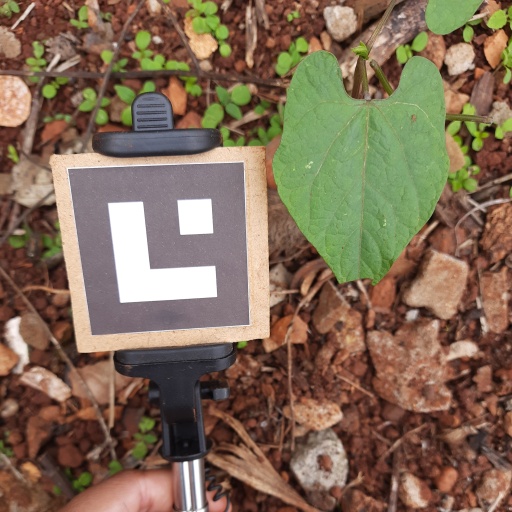
Observations: flat surface, eating holes in the edge, under shade